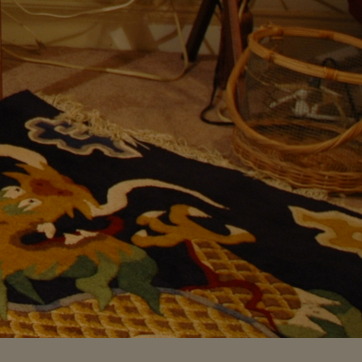
Material: carpet